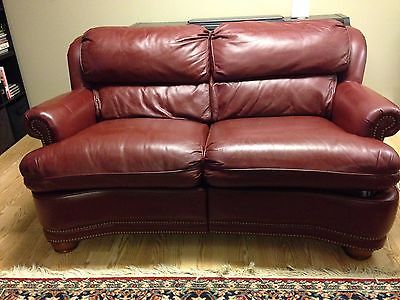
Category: sofa